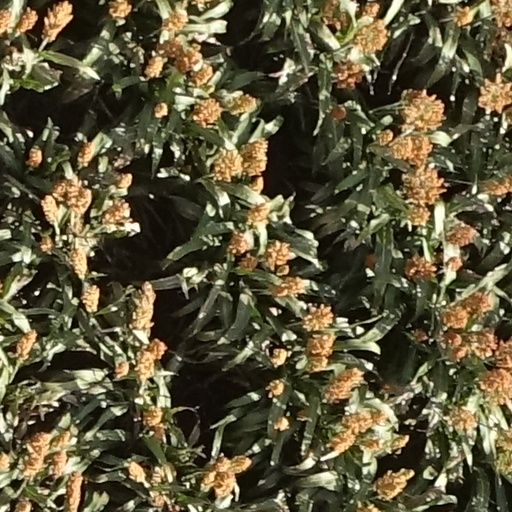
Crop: sorghum